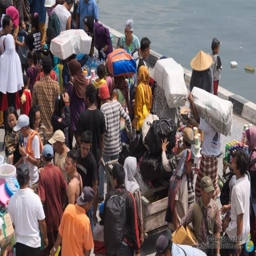
a sea of people and luggage moving towards their destination